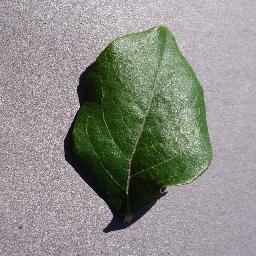
Label: Blueberry___healthy